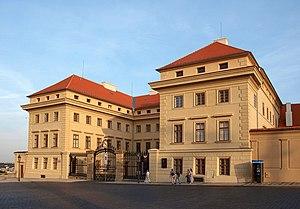
Le palais Salm, en tchèque Salmovský palác, est un palais de Prague, en République tchèque, qui accueille aujourd'hui un musée d'art relevant de la galerie nationale de Prague. Il est situé dans le district de Prague 1 sur la place Hradčany, comme deux autres annexes de la galerie, le palais Schwarzenberg et le palais Sternberg.